Island in the Sky (1938 film)

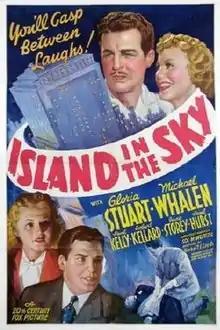
Theatrical release poster

Island in the Sky is a 1938 drama directed by Herbert I. Leeds, starring Gloria Stuart and Michael Whalen.